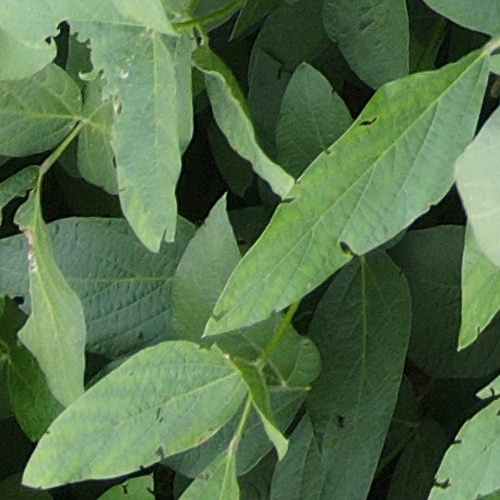
Label: Caterpillar